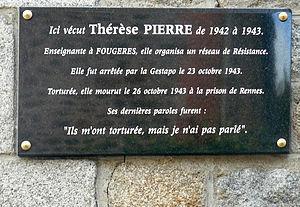
Le 27 octobre 2013, une plaque est dévoilée sur la façade de la maison que Thérèse PIERRE habita, au 32, rue des Prés à Fougères
Thérèse Pierre, née le 5 novembre 1908 à Épernay et morte à Rennes le 26 octobre 1943 après avoir été torturée, est une résistante française.